Ontario Highway 417

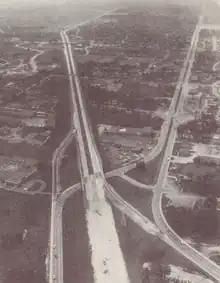
The Queensway in 1961 over Carling Avenue, following the completion of phase two

The Queensway was constructed in four phases, each opening independently: phase one, from Alta Vista Drive (now Riverside Drive) east to Highway 17 (Montreal Road); phase two, from Highway 7 and Highway 15 (Richmond Road) to Carling Avenue; phase three, from Carling Avenue to O'Connor Street; and, phase four, from O'Connor Street to Alta Vista Drive, crossing the Rideau Canal and Rideau River.